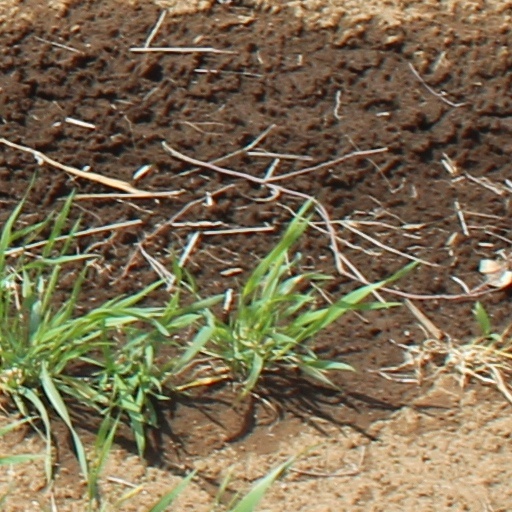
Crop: wheat